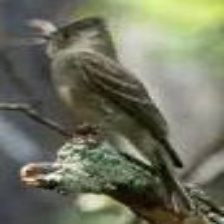
Species: GREATER PEWEE
Scientific name: CONTOPUS PERTINAX